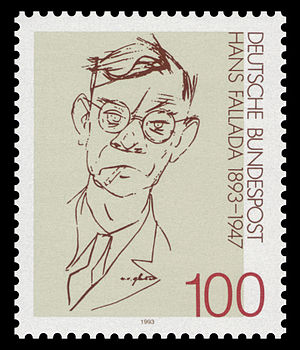
Hans Fallada
Tysk frimærke fra 1993 med Hans Falladas portræt tegnet af Erich Ohser
Hans Fallada var en tysk forfatter. Navnet Hans Fallada er et forfatterpseudonym, dannet af en kombination af karakterer fra to af brødrene Grimms folkeeventyr.